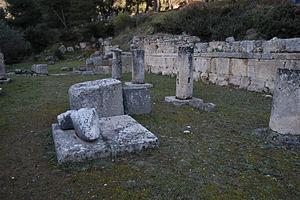
L'Amphiaréion d'Oropos, est un sanctuaire consacré au héros Amphiaraos, situé dans les collines, à 6 km au sud du port fortifié d'Oropos, où les pèlerins venaient trouver des réponses oraculaires et de guérison.